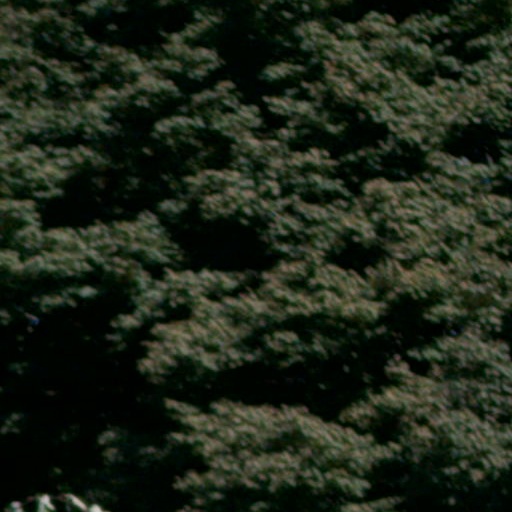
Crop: cassava